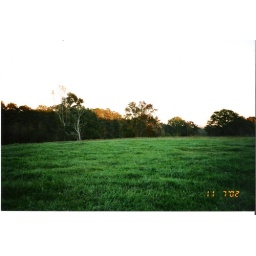
Church site in the Alewine horse pasture